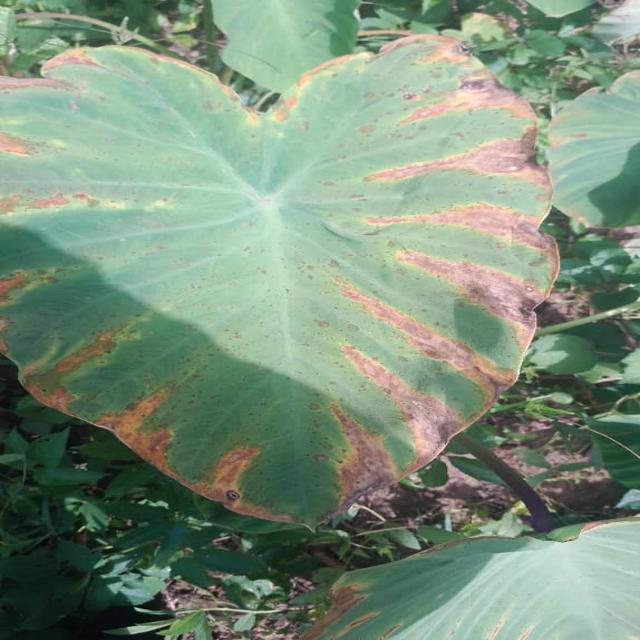
Label: Mid_Blight